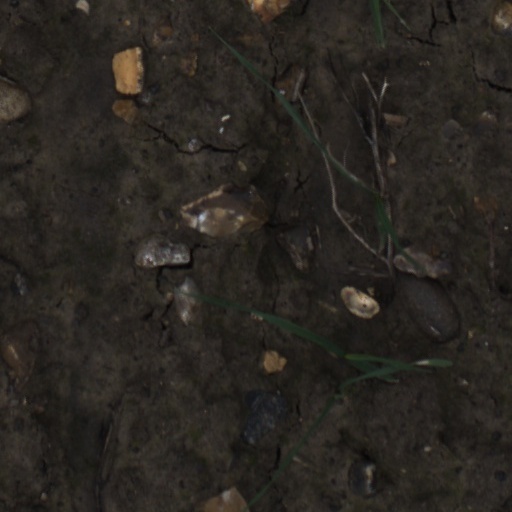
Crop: wheat